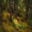
Label: forest